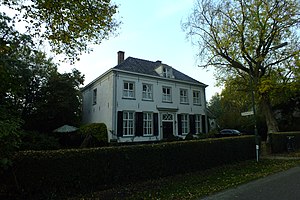
Oijen (Noord-Brabant) / Galleri
Rijksmonument 25914.
Oijen er en Nederlandsk landsby i kommunen Oss. Oijen har over 1100 indbyggere. Indtil 1939 tilhørte kommunen Oijen og Teeffelen, og indtil 2010 til kommunen Lith. Oijen ligger ved floden Maas.